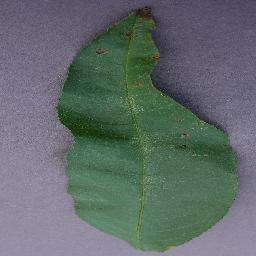
Label: Peach___Bacterial_spot